Gyppo logger

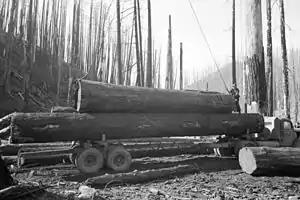
Loading logs onto a truck for transportation to a mill, Tillamook County, Oregon, October 1941

The "gyppo logger" is generally considered the opposite of the "company logger", who is employed by a lumber company or lumber mill at an hourly or daily wage and generally belongs to a labor union. Gyppos, on the other hand, work for themselves, run economically marginal operations, and employ a small crew on a fixed-price basis, although they occasionally work for mills on a flat-rate, contract, or piecework basis.